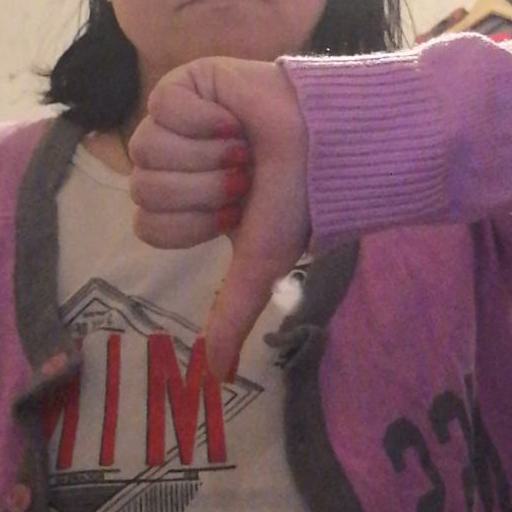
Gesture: dislike